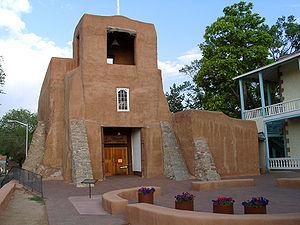
La ville de Santa Fe, également connue sous les noms d'Ogha Po'oge en tewa ou Yootó en navajo, est la capitale de l'État du Nouveau-Mexique, aux États-Unis. Fondée par les Espagnols en 1607, Santa Fé est aujourd'hui la deuxième aire urbaine du Nouveau-Mexique. Ville de style « adobe », Santa Fe est aussi un centre de tourisme et des arts. De nombreux artistes s'y sont installés depuis les années 1980 et les prix des logements ont fort augmenté dans le centre-ville. Presque la moitié des habitants de Santa Fe est d'origine hispanique. Lors du recensement de 2010, la localité comptait 67 947 habitants. En 2016, sa population est estimée à 83 875 habitants.